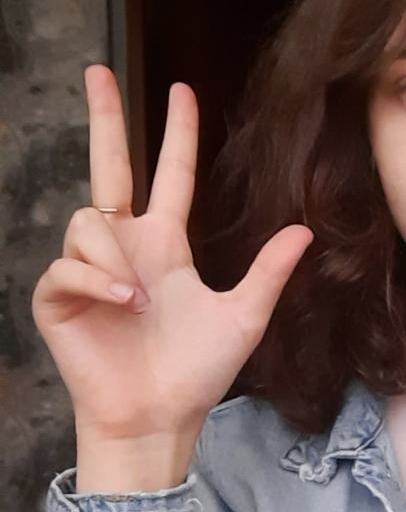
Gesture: three2